Yahaan Sabki Lagi Hai

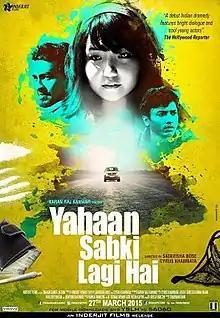
Theatrical release poster

"Yahaan Sabki Lagi Hai" (English: "Everybody Gets Screwed Here") is a 2015 Indian Hindi-language film written and directed by Satavisha Bose and Cyrus R. Khambhata, featuring Varun Thakur, Eden Shyodhi, Heerok Das, and Teeshay Shah. The film was released in India on March 27, 2015. It focuses on the experiences of urban, English-speaking youth in India, presented through an allegorical narrative.